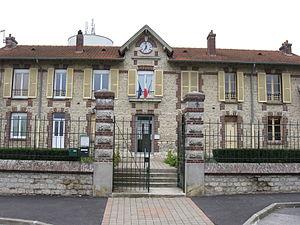
Mairie de Juilly. (Seine-et-Marne, région Île-de-France).
Juilly est une commune française située dans le département de Seine-et-Marne, en région Île-de-France.